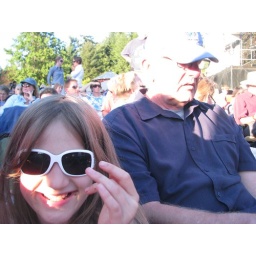
The sun shines directly in to your face so I bought these glasses for Mia. She loves them.